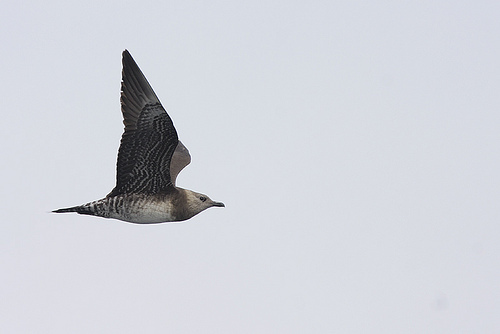
brown and white bird with a white head, brown throat and breast, white belly, with white and brown spots from the abdomen extending to the tail and wings.
a large bird that is black and white with a long beak.
this bird is black with white and has a long, pointy beak.
this bird has a short bill, a white crown, and dark colored wingsmedium to large grey brown and black bird with medium beak
this particular bird has a white belly and brown breast
this bird has wings that are black and has a white bellya large bird with a small head, black, white and grey spotted wings and back end.
this bird has wings that are grey and has a white belly
this bird has wings that are black and has a white body
Species: Long Tailed Jaeger